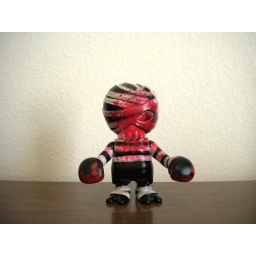
Secret Base - SDCC 07 - Hand painted by Hiddy of Secret Base - Released in a blind bag